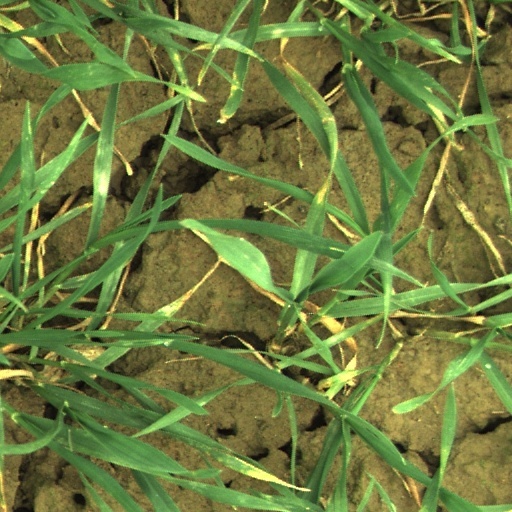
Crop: wheat